E. S. Jennison

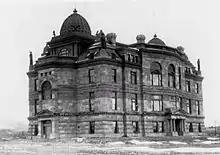
New Mexico Territorial Capitol Building, Santa Fe, NM. 1886. Burned 1892.

Edwin Shannon Jennison (1832-1895), better known as E. S. Jennison, was an American architect from Chicago, Illinois.